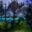
Label: forest